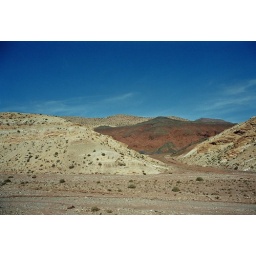
The red hill in the middle seems to come from another region of Earth...